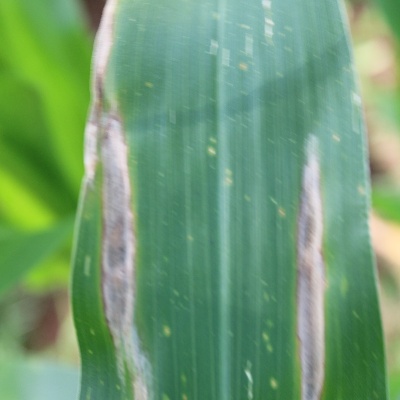
Crop: Maize
Condition: leaf blight